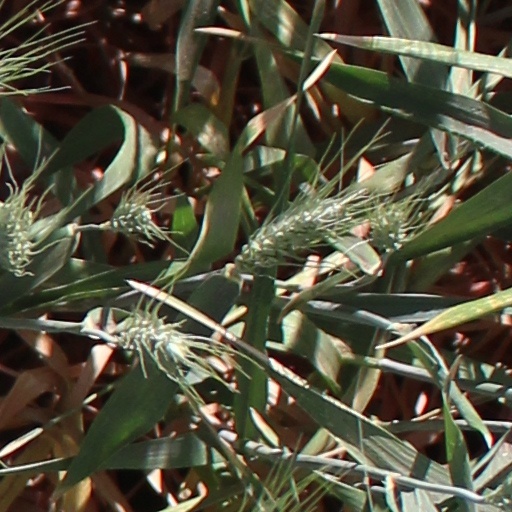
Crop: wheat